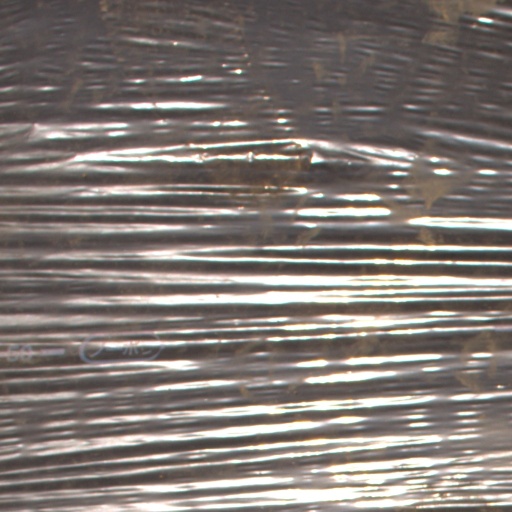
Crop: Jerusalem artichoke